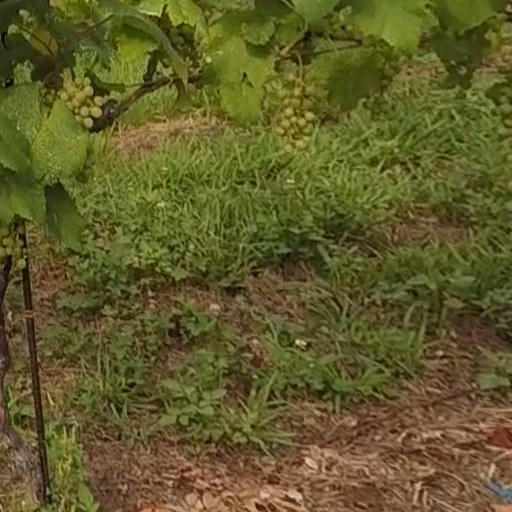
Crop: grape